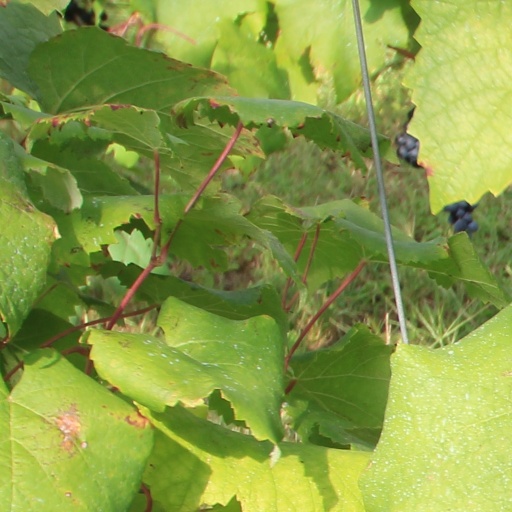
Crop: grape